Dallas Stars

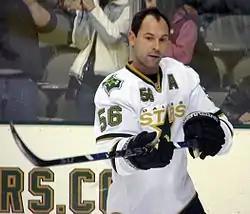
The Stars made several moves to revamp the roster in the 1996 off-season, notably making a trade to acquire Sergei Zubov. He remained on the team until he left the league in 2009.

The 1995–96 season would be the first season under new owner Tom Hicks. In the off-season, the Stars traded for former Montreal Canadiens' captain and three-time Frank J. Selke Trophy winner Guy Carbonneau, who was then with the St. Louis Blues. With the Stars struggling to begin the season, general manager and head coach Bob Gainey traded for center Joe Nieuwendyk from the Calgary Flames in exchange for Corey Millen and Jarome Iginla, then a Stars prospect. The Stars recorded only 11 wins in the first half of the season, and Bob Gainey relinquished his coaching duties in January to be the full-time general manager of the team. The Stars soon hired Michigan K-Wings head coach Ken Hitchcock to replace him; it would be his first NHL head coaching position. The Stars then traded for Benoit Hogue from the Toronto Maple Leafs late in the season, but ultimately finished in sixth place in the Central Division, missing the playoffs for the first time since moving to Texas.